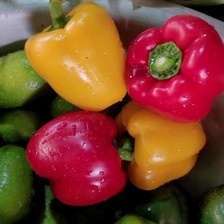
Label: capsicum